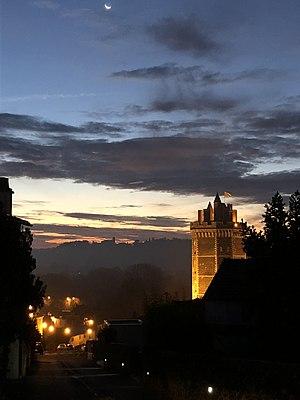
La tour d'Oudon au levé du soleil, Loire Atlantique, Vallée de la Loire.
Oudon est une commune de l'Ouest de la France, située dans le département de la Loire-Atlantique, en région Pays de la Loire.